Art Nouveau architecture in Riga

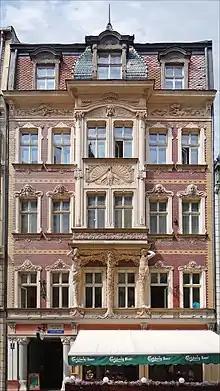
A good example of Riga's Art Nouveau architecture in its combination of rationality and decoration is this 1902 building on Smilšu iela 2 by Konstantīns Pēkšēns.

The Art Nouveau architecture in Riga makes up roughly one third of all the buildings in the centre of Riga, making Latvia's capital the city with the highest concentration of Art Nouveau architecture anywhere in the world. Built during a period of rapid economic growth, most of Riga's Art Nouveau buildings date from between 1904 and 1914. The style is most commonly represented in multi-storey apartment buildings. Stylistic influences derived not least from present-day Austria, Finland and Germany, while the establishment of a faculty of architecture in Riga in 1869 was instrumental in providing a local cadre of architects. This included, but was not limited to, some of the first formally trained ethnic Latvian architects. As elsewhere, the Art Nouveau movement in Riga was driven by a desire to express greater individuality, local attachment and a more rational kind of architecture than that which had dominated during the 19th century. Stylistically, the Art Nouveau architecture of Riga can be further divided into four different stages: Eclectic, Perpendicular, National Romantic; and Neo-Classical.